Helsinki Central Station

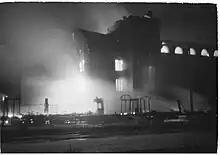
The Helsinki railway station on fire after the bombing of Helsinki in 1944.

The construction of the station was delayed by dramatic times. World War I broke out in summer 1914, and Finland was declared in a state of war. The facade of the railway station was already almost complete at the time, but the war caused the construction to be paused for a period of five years. By orders of emperor Nicholas II of Russia, the station was converted into a military hospital for the Russian forces from 1915 to 1916. The halls could fit about a thousand patients. At the same time, a temporary departure platform was built at the Töölö railway yard, with trains for fortification employees leaving on the coastal track to Leppävaara and on the main track to Malmi.